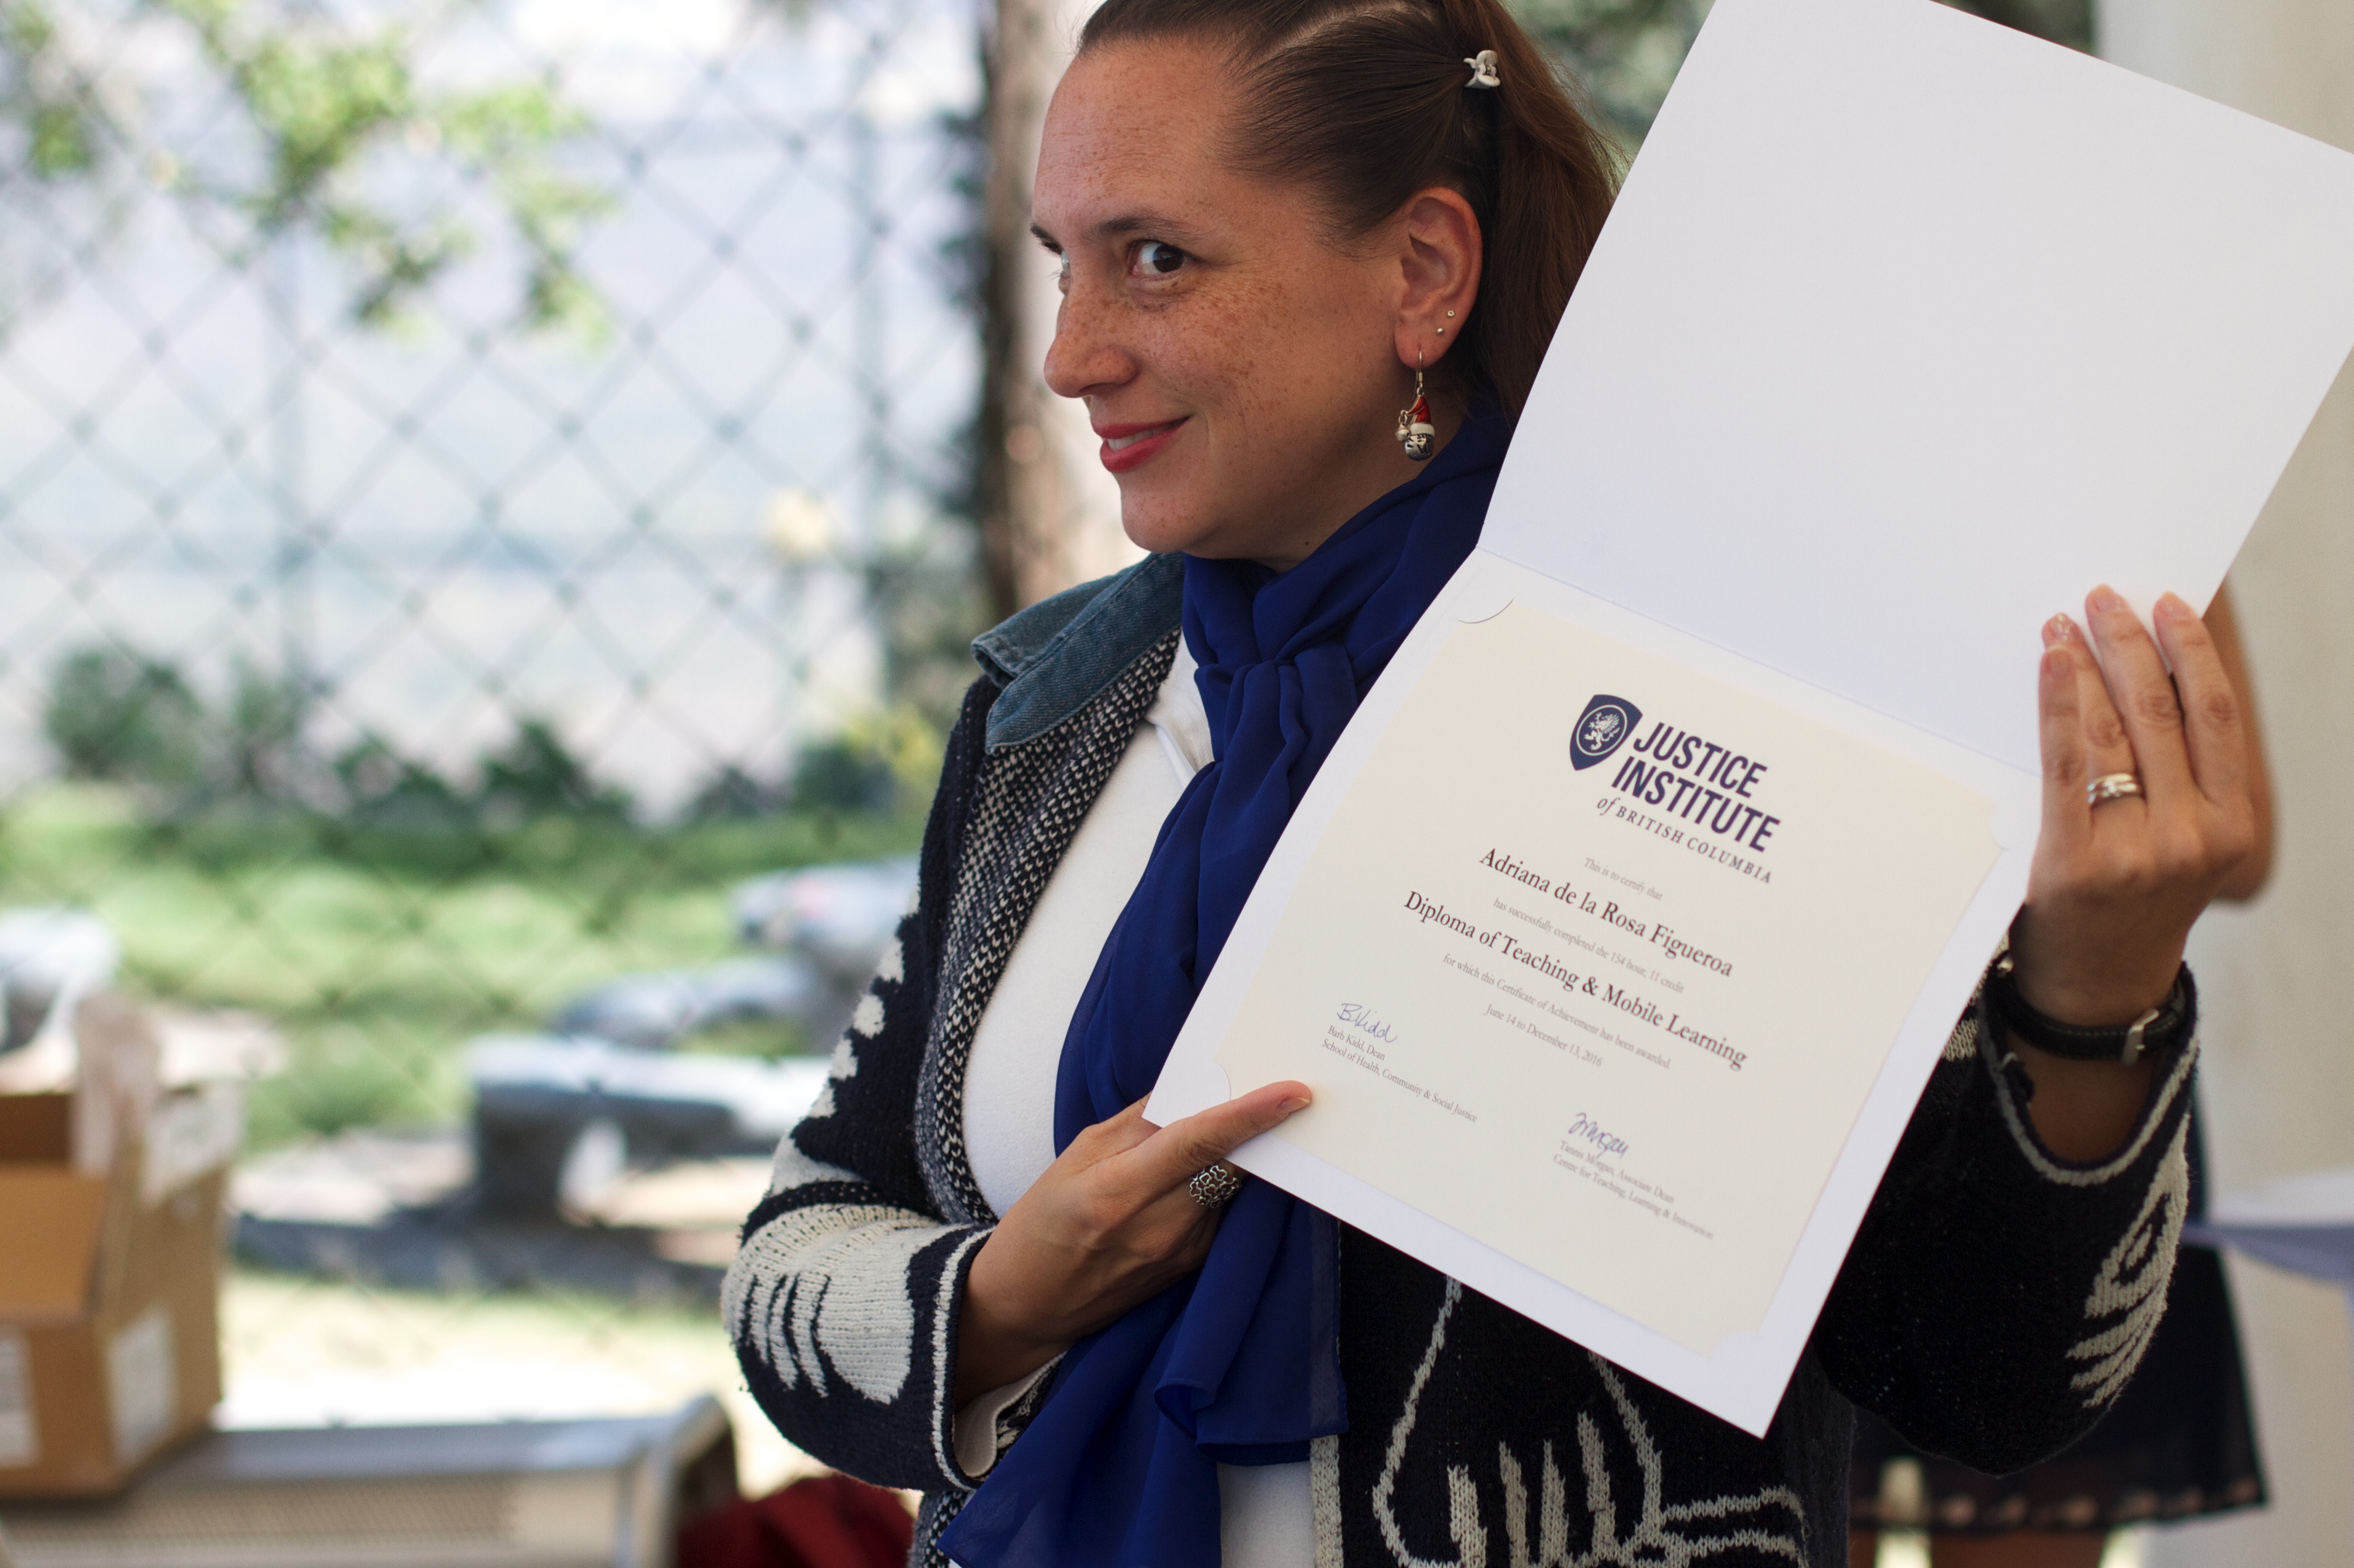
community, student, education, udgagora, diploma